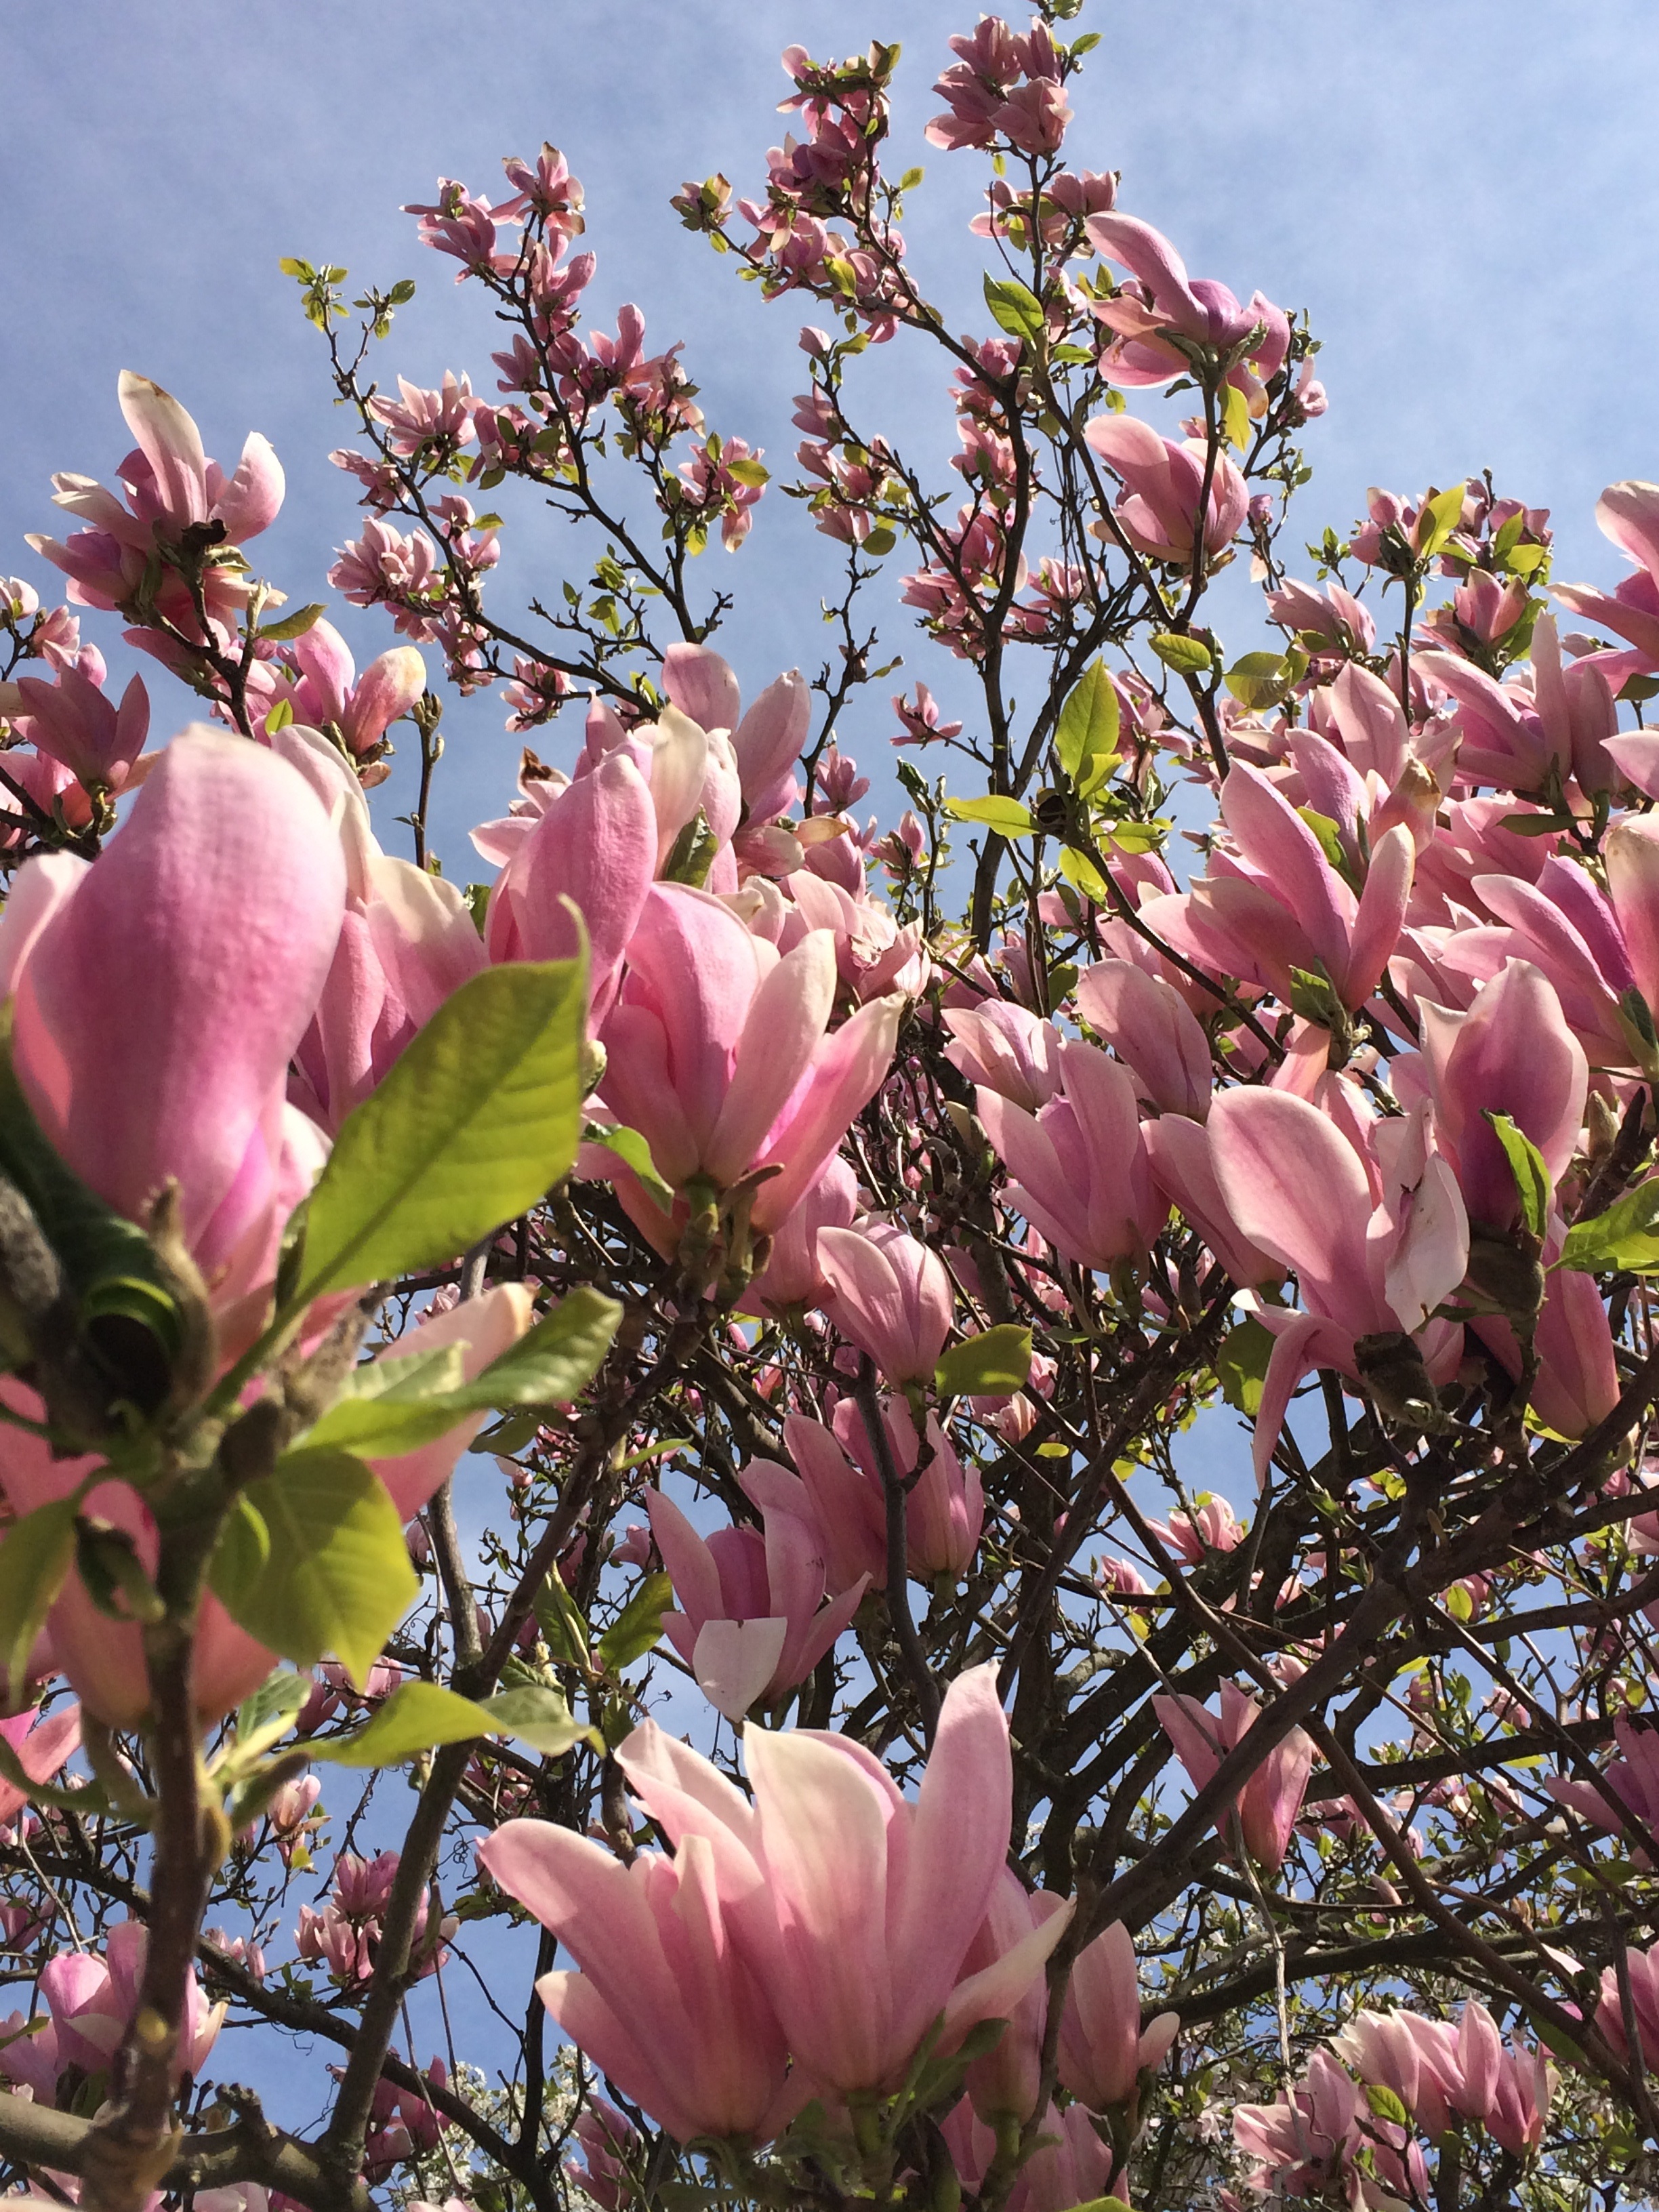
tree, branch, blossom, plant, flower, petal, spring, botany, pink, flora, shrub, sweden, magnolia, himmel, flowering plant, woody plant, land plant, magnolia family